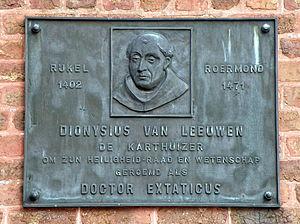
Denys le Chartreux ou Denys de Ryckel - de son vrai nom Dionysius van Leeuw ou van Leeuwen - 12 mars 1471, chartreuse de Ruremonde, Pays-Bas est un religieux prêtre de l'ordre des Chartreux, mystique, théologien et écrivain spirituel de renom. On le surnomma « le docteur extatique ». D'anciens martyrologes le citent comme bienheureux. Il est commémoré le 12 mars.